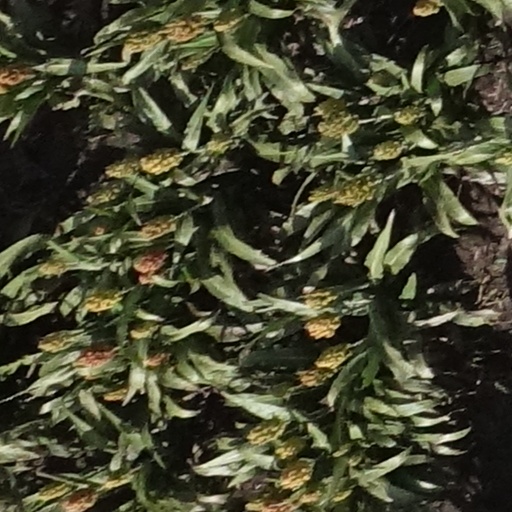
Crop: sorghum